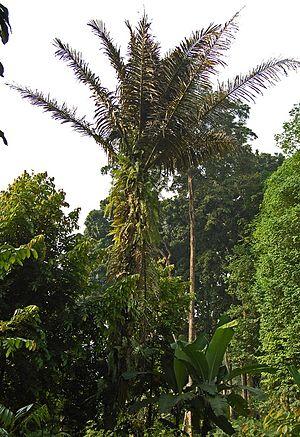
Arenga est un genre de la famille des Arecaceae comprenant 25 espèces natives des régions tropicales du sud et du sud-est de l'Asie.
Arenga pinnata est un palmier originaire de l'Asie tropicale, localisé de l'est de l'Inde jusqu'en Malaisie, en Indonésie, et aux Philippines. Il est appelé Palmier à sucre, Palmier Arenga, palmier Areng, palmier à fibres noires, Palmier Gomuti, Aren, Enau, Irok, et Kaong.